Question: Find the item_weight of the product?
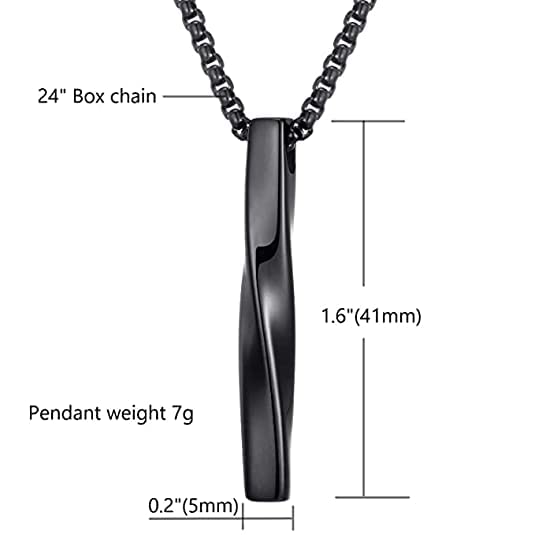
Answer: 7 gram